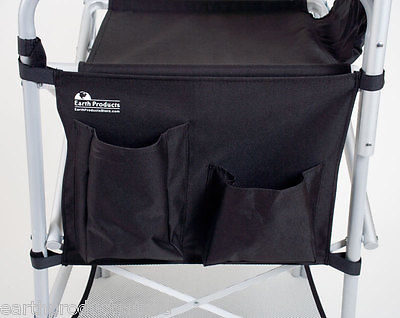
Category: chair